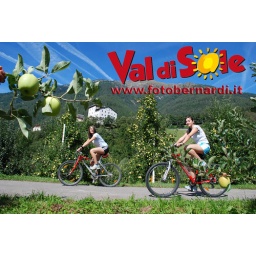
apples and bikes in Val di Sole Trentino